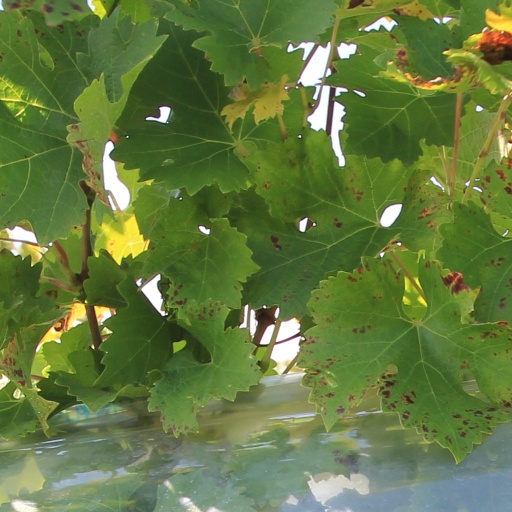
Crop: grape